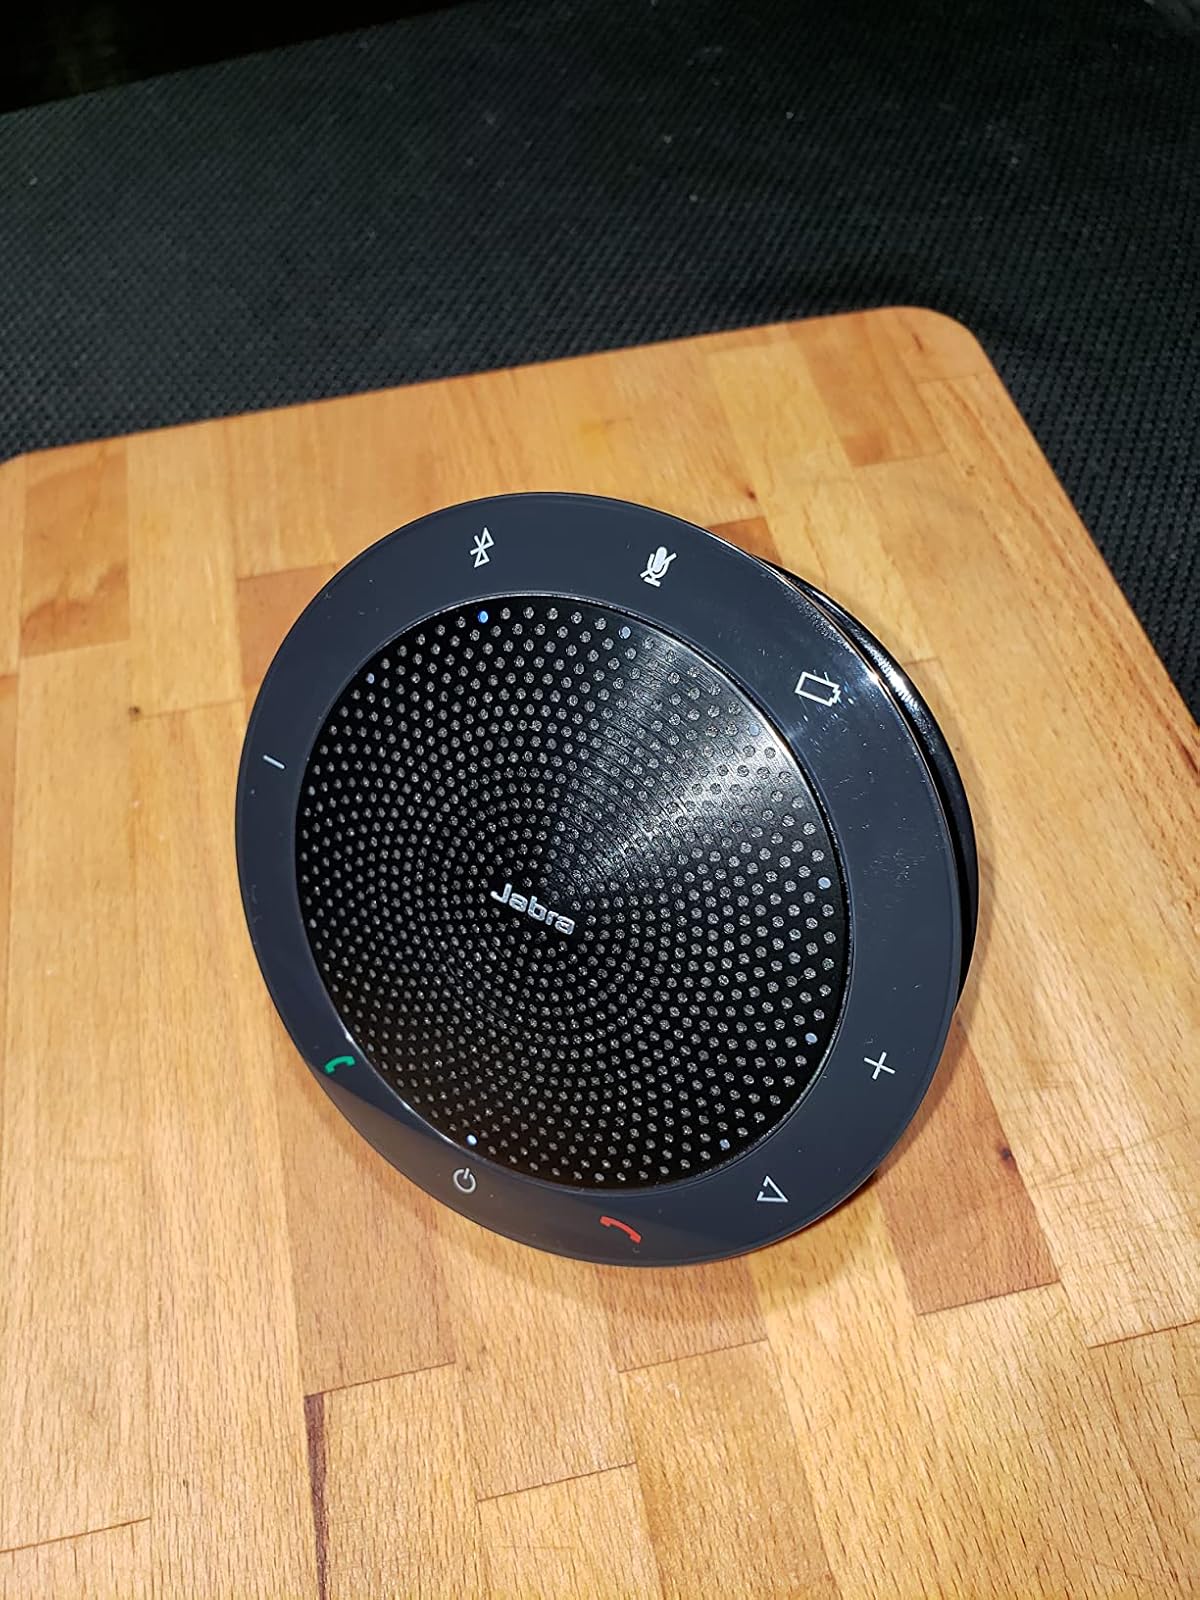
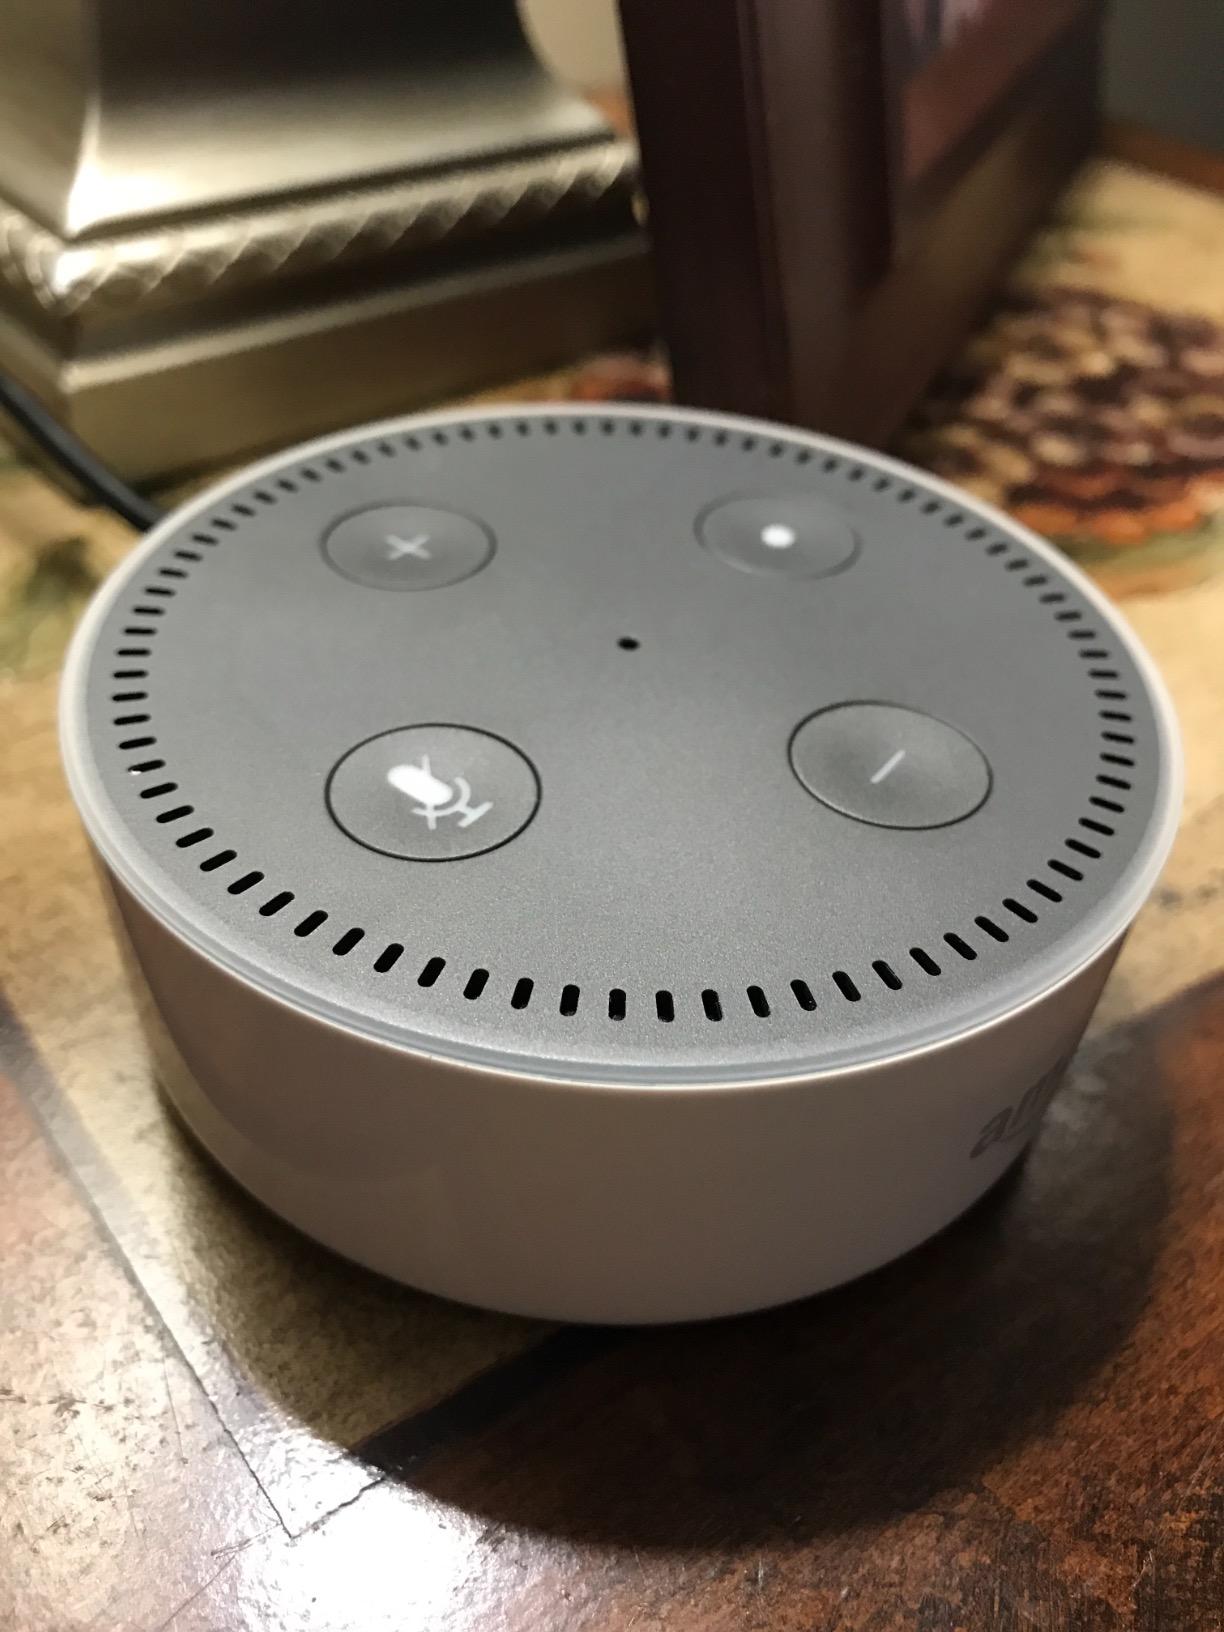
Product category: speaker
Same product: no